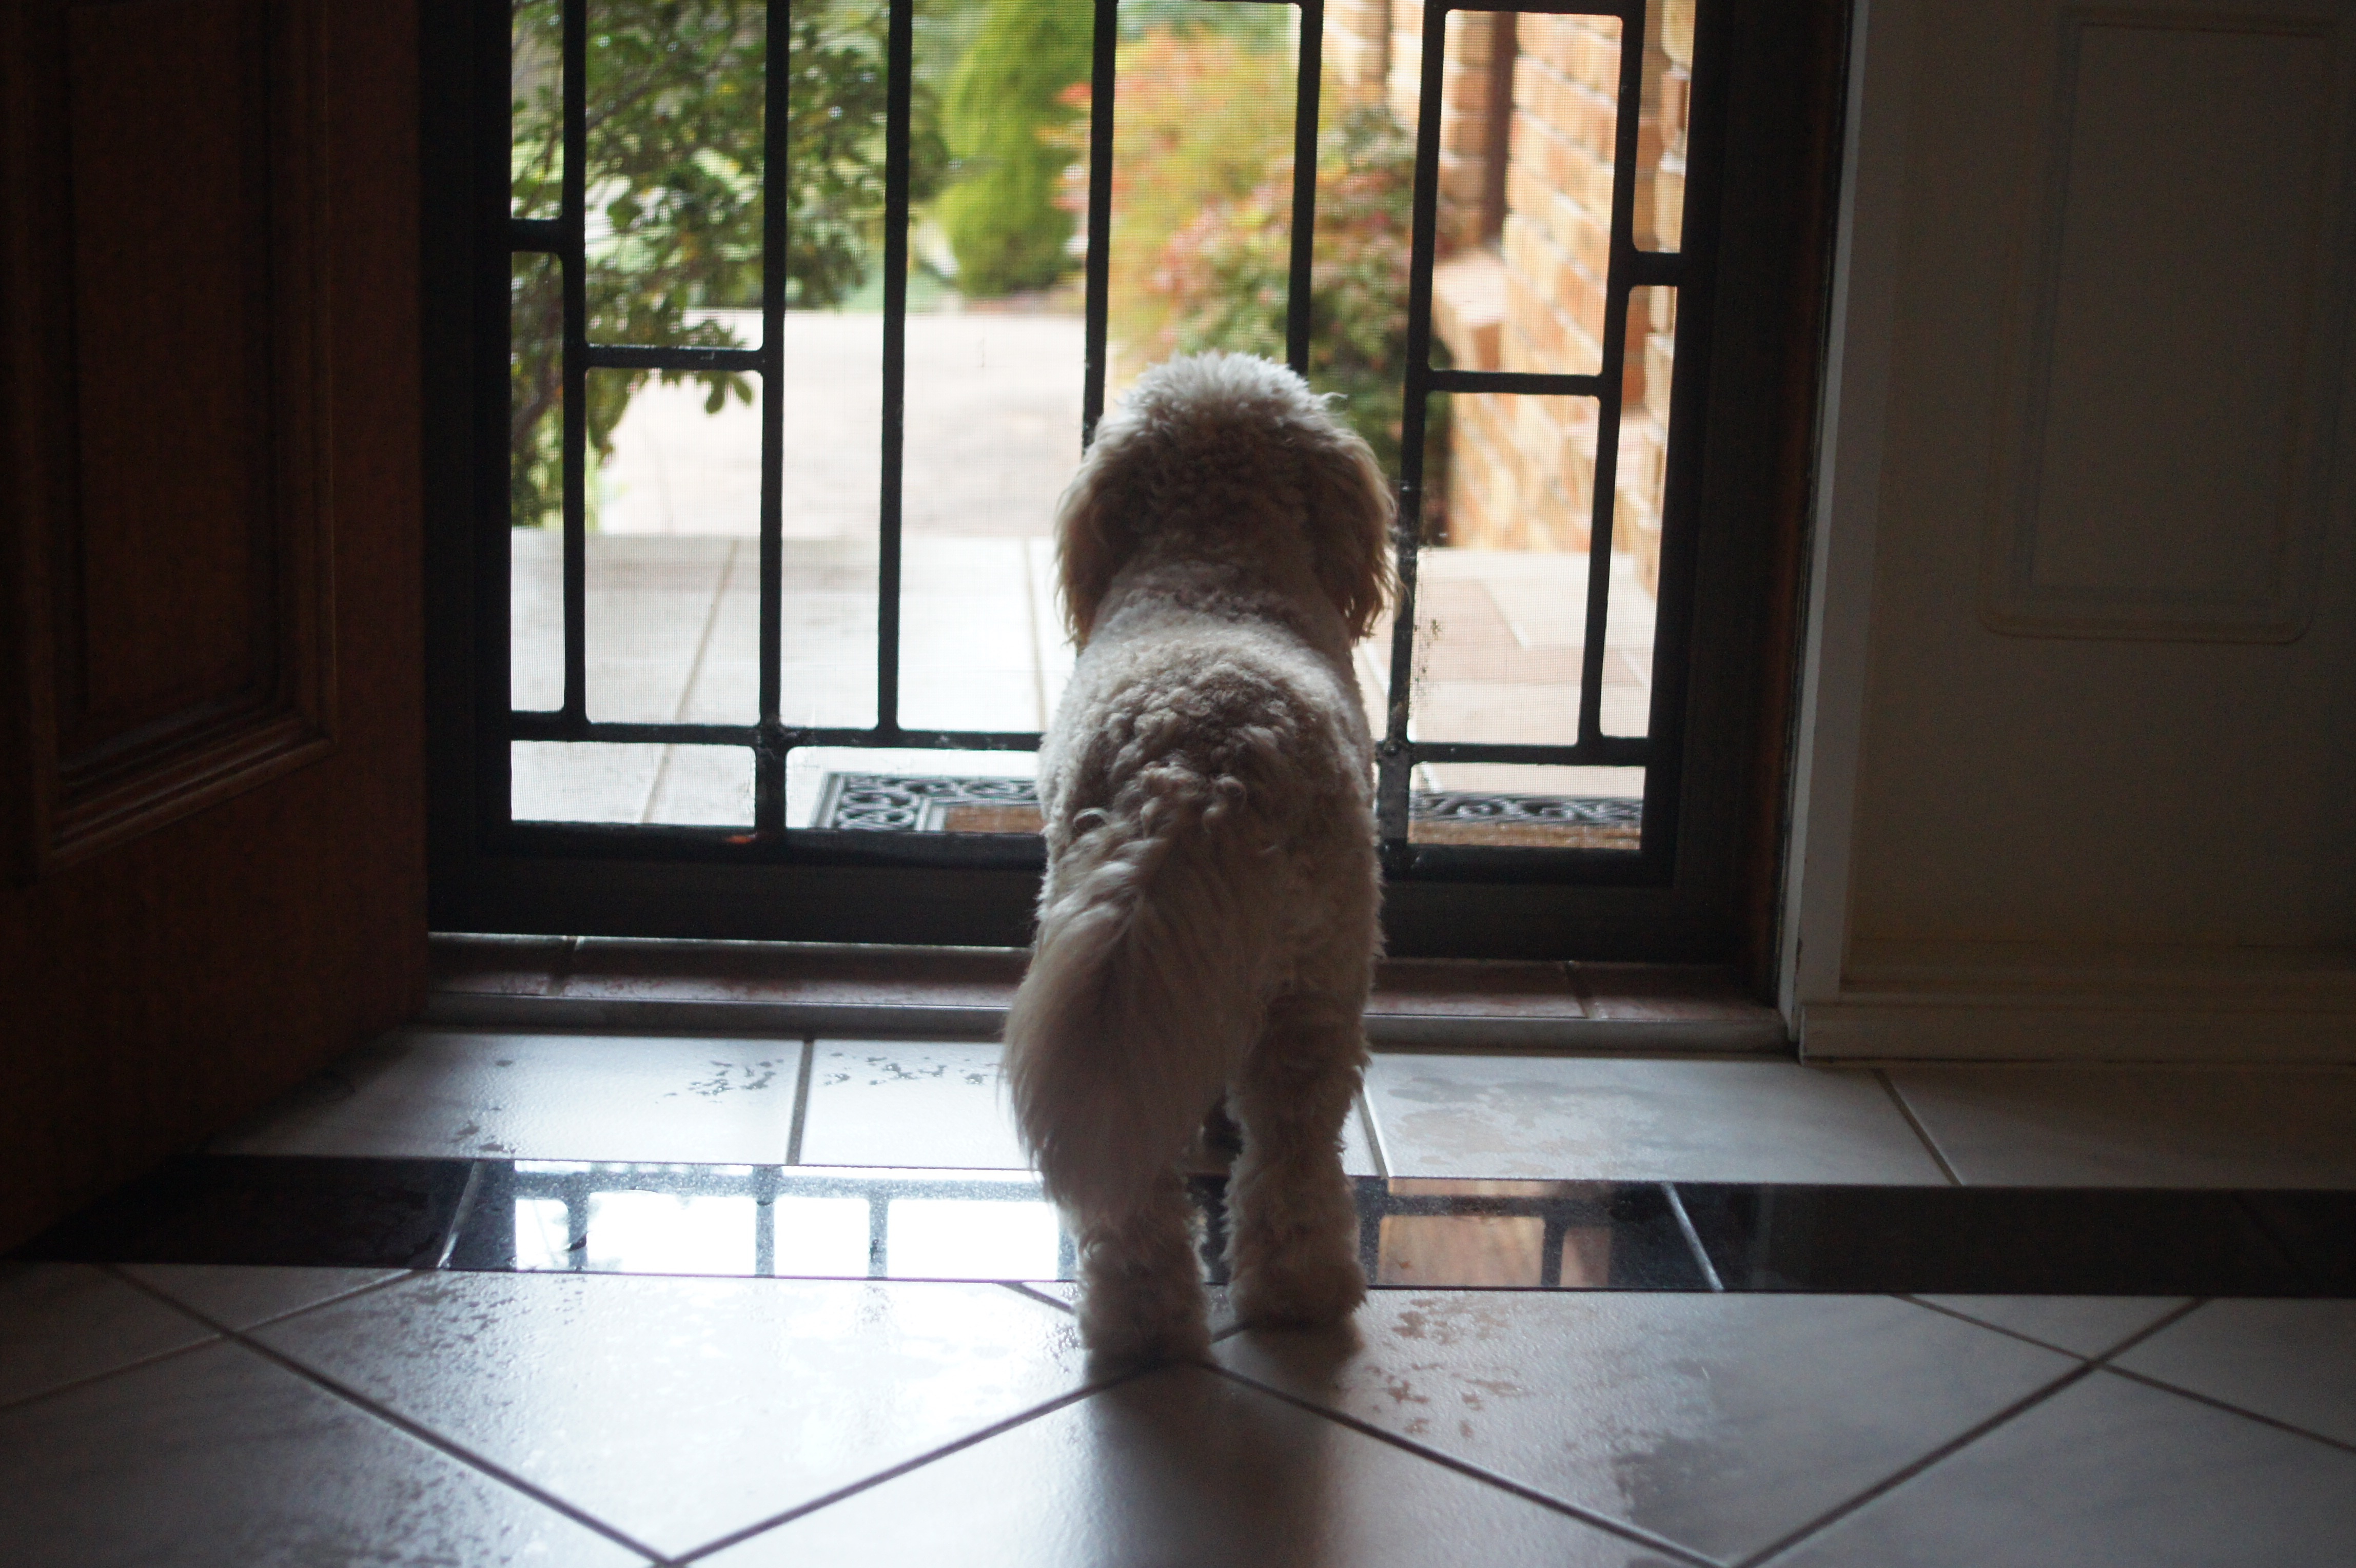
floor, cat, mammal, small to medium sized cats